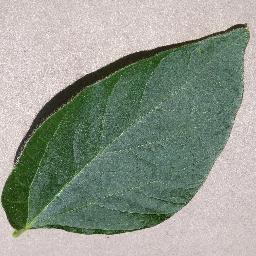
Label: Soybean___healthy